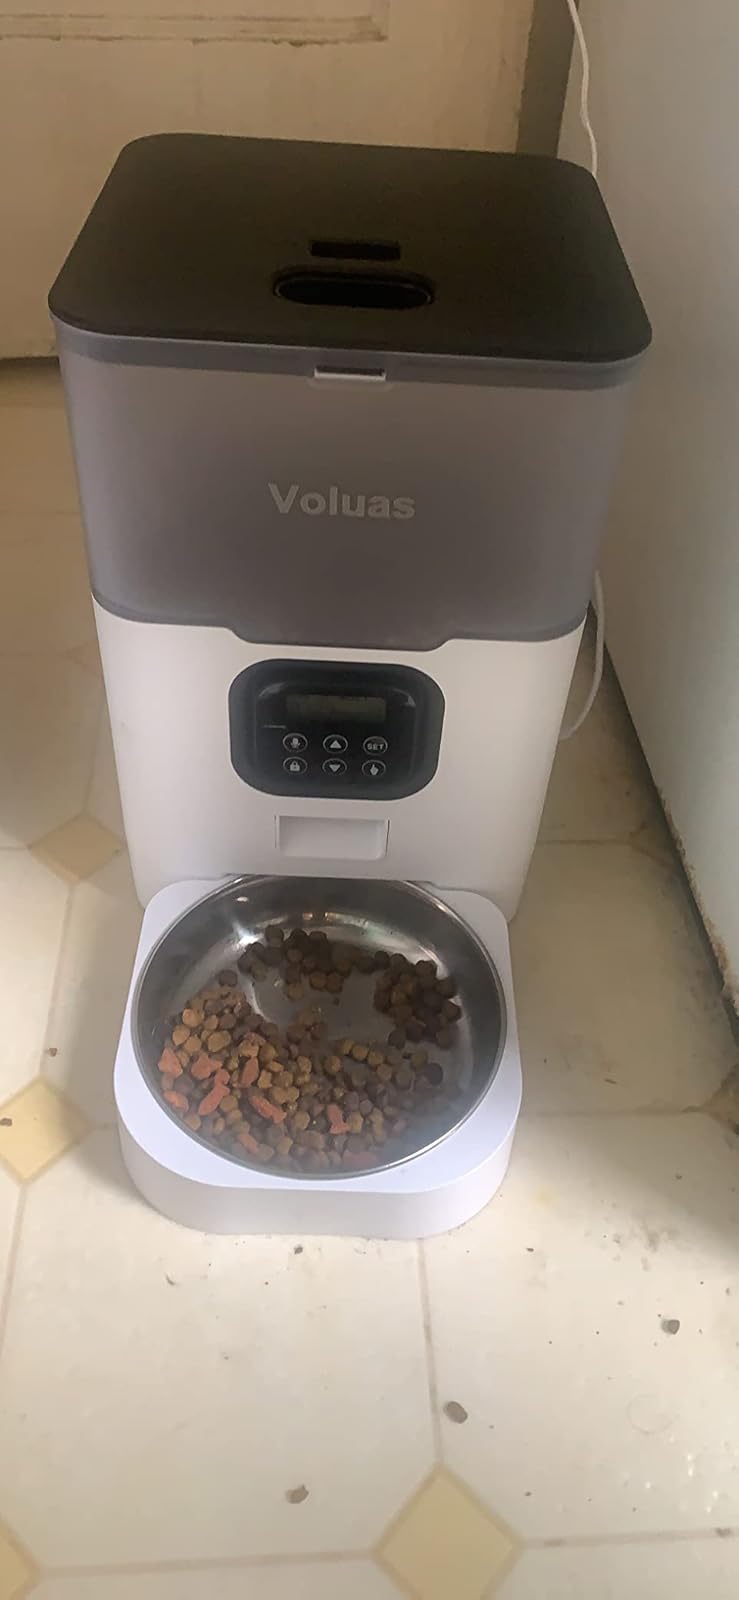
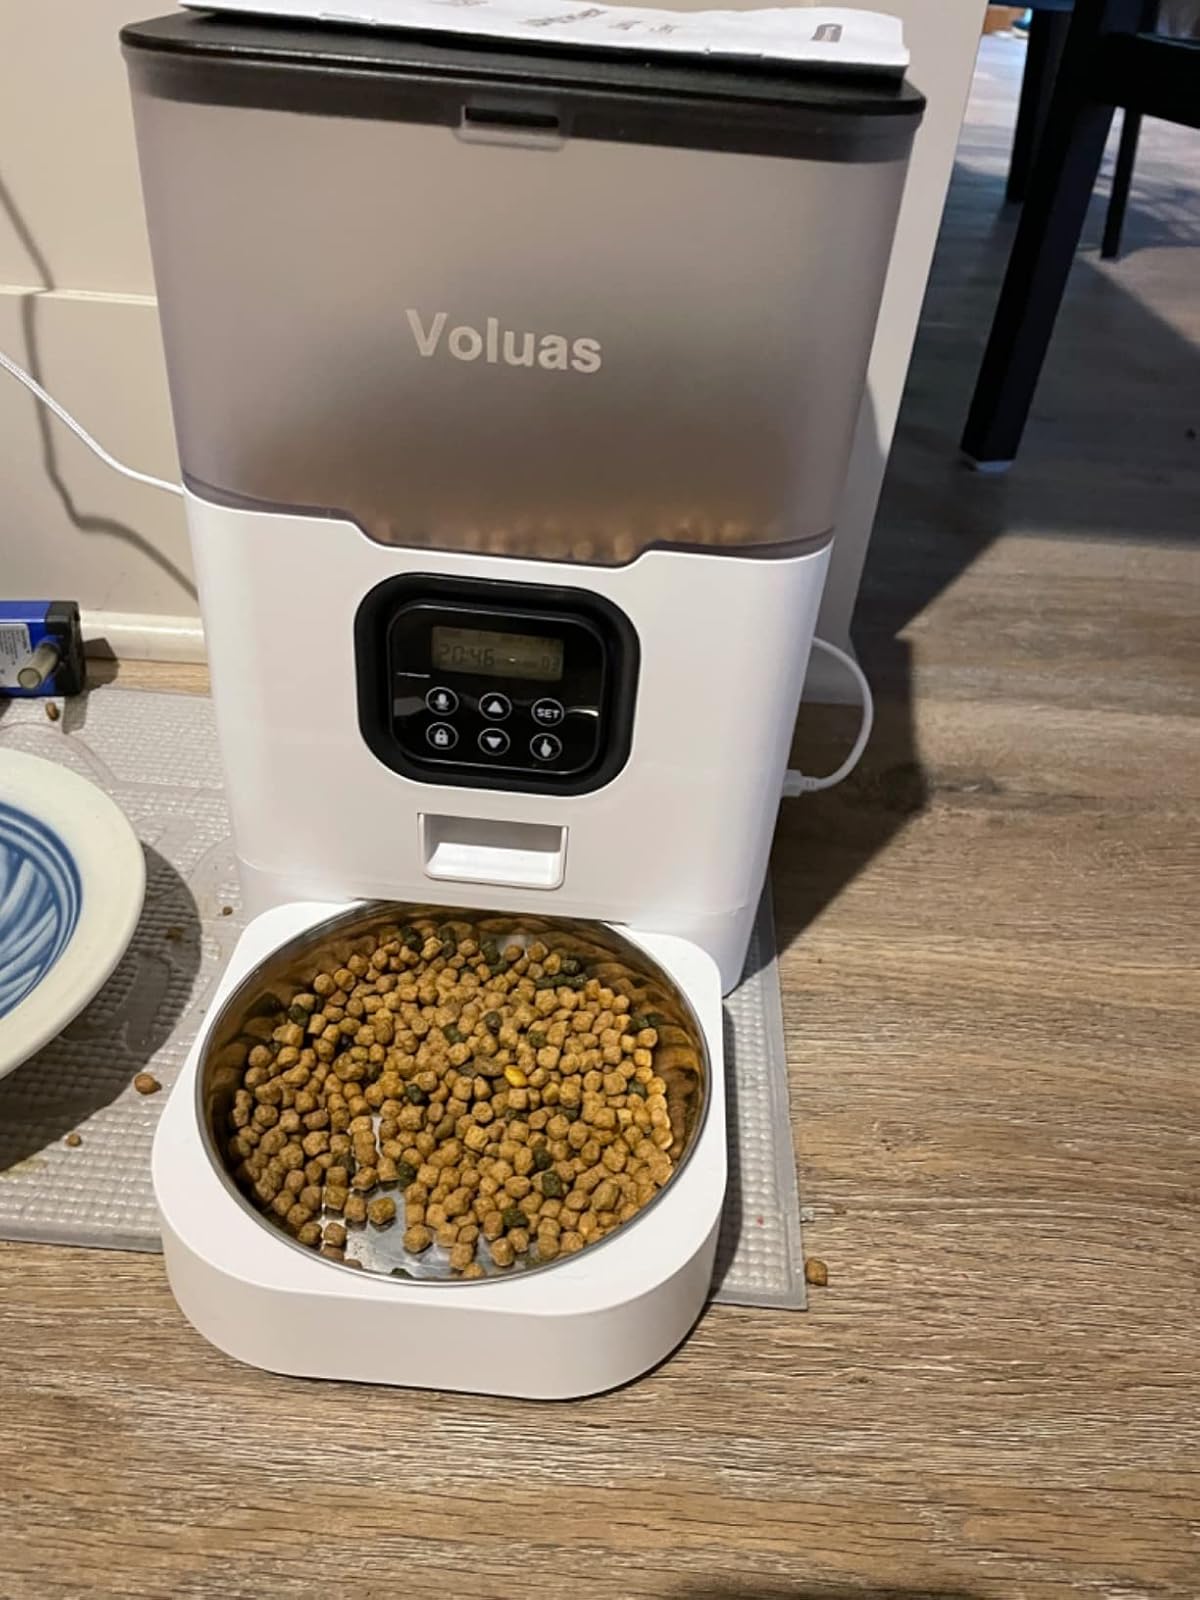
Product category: items_feeder
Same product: yes